Oedipus (Seneca)

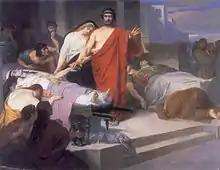
Oedipus with the bodies of Jocasta and his sons, painting by Oscar-Pierre Mathieu (1871, private collection)

Oedipus is a "fabula crepidata" (Roman tragic play with Greek subject) of c. 1061 lines of verse that was written by Lucius Annaeus Seneca at some time during the 1st century AD. It is a retelling of the story of Oedipus, which is better known through the play "Oedipus Rex" by the Athenian playwright, Sophocles. It is written in Latin.